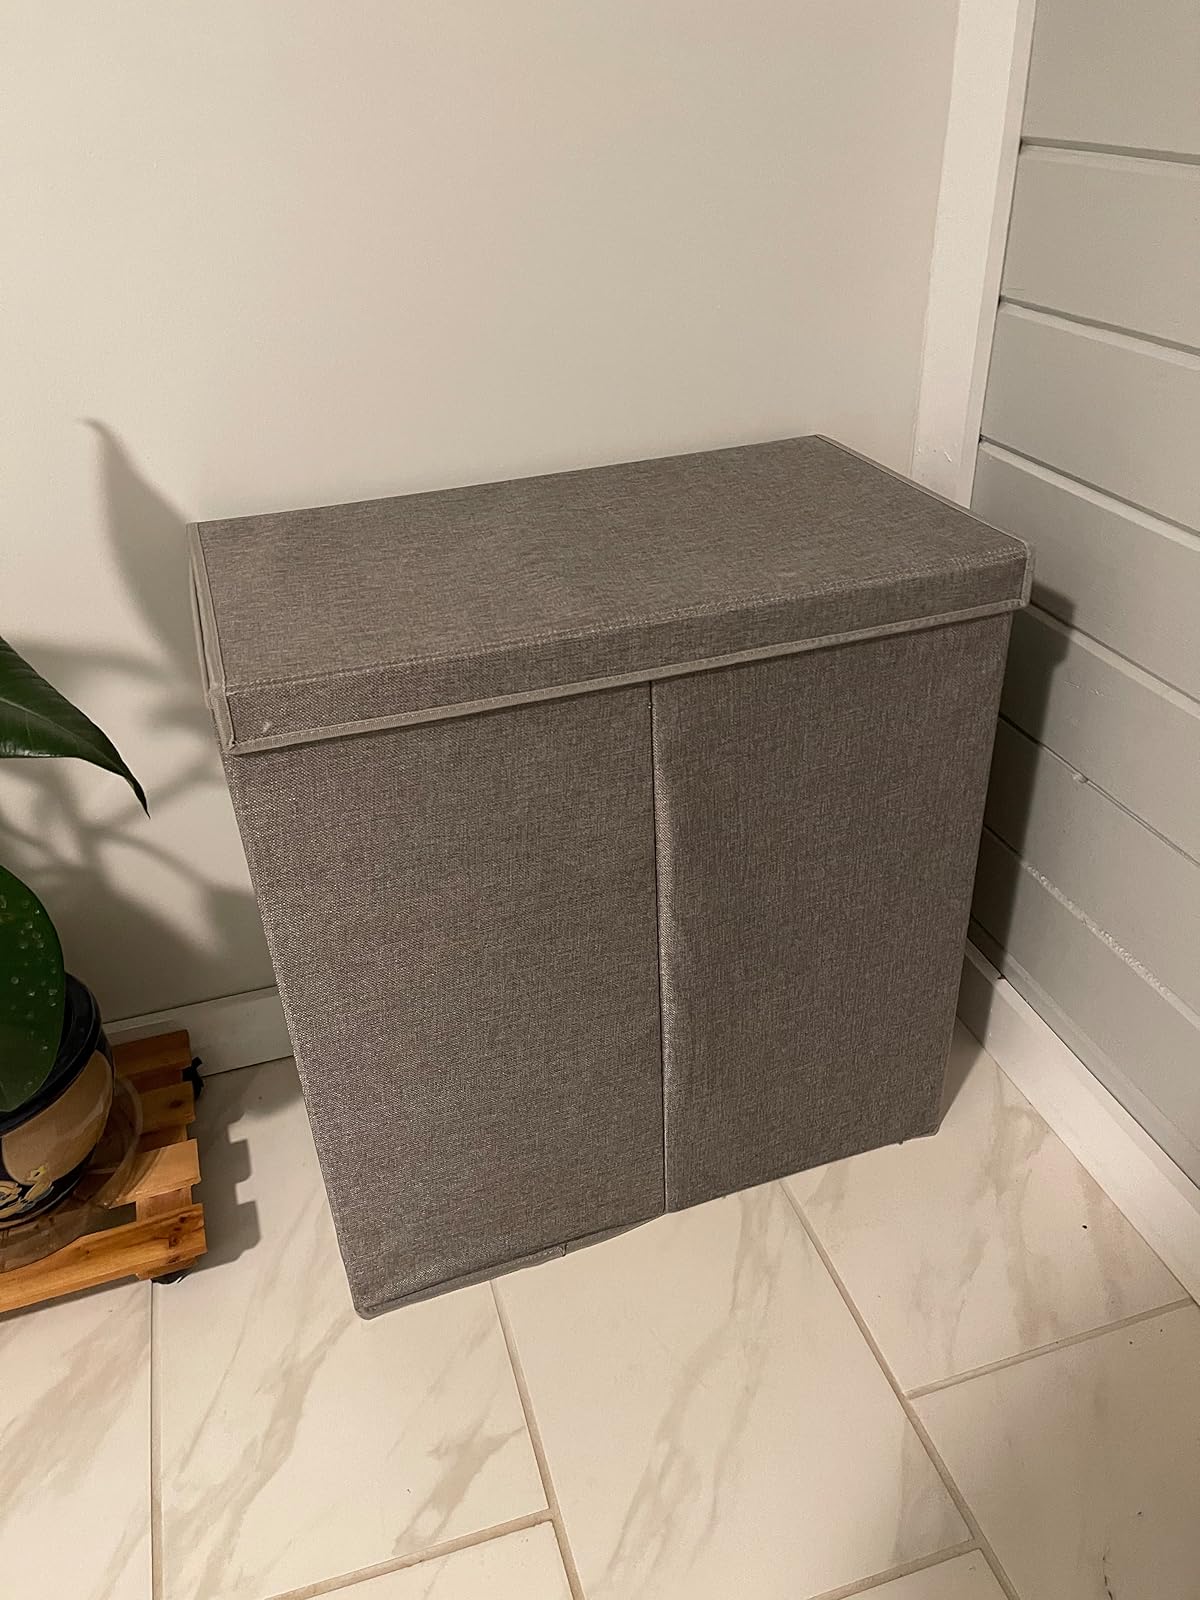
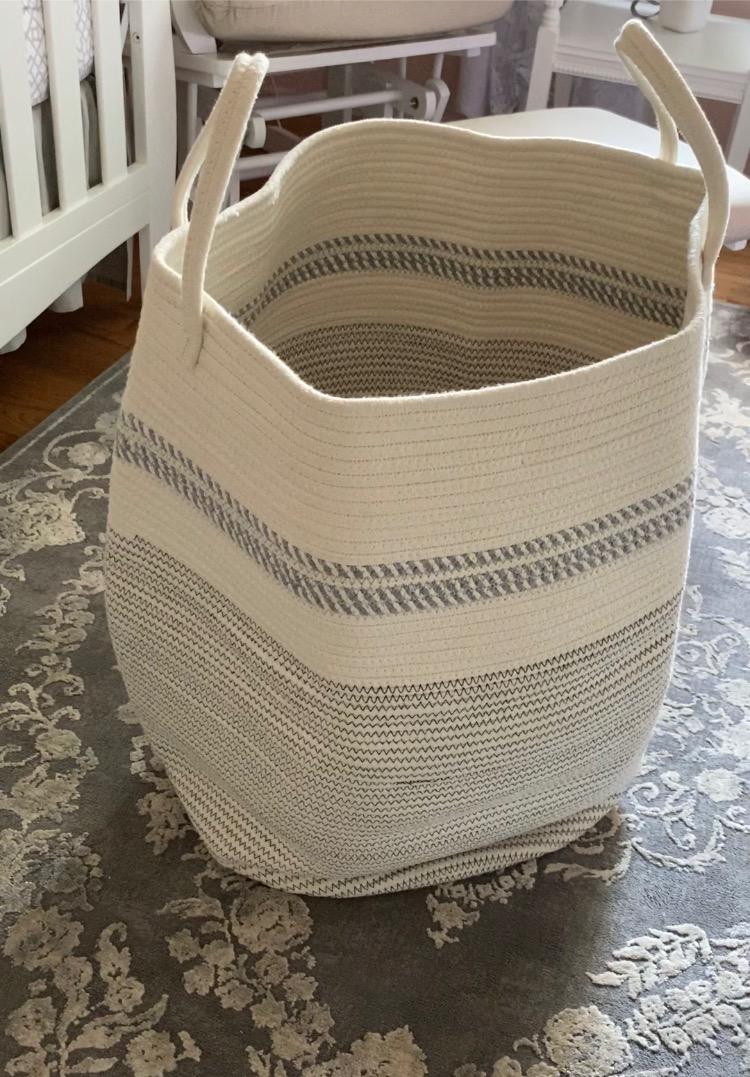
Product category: items_hamper
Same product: no